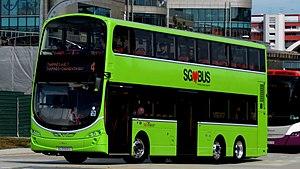
Le Wright Eclipse Gemini est un autobus urbain à plancher surbaissé, fabriqué par le constructeur d'Irlande du Nord Wrightbus à partir de 2001. Il reprend la conception du modèle à un étage Wright Eclipse. La deuxième génération, l'Eclipse Gemini 2, a été lancée en 2009 suivie du Gemini 3, la troisième et dernière génération en 2013. La carrosserie de ce modèle a également été montée sur le châssis Volvo Super Olympian à Hong Kong de 2003 à 2005 et commercialisé sous le nom de Wright Explorer. La production du Gemini a été suspendue lorsque la carrosserie Wrightbus a été placée sous administration judiciaire avant sa failllite en septembre 2019.